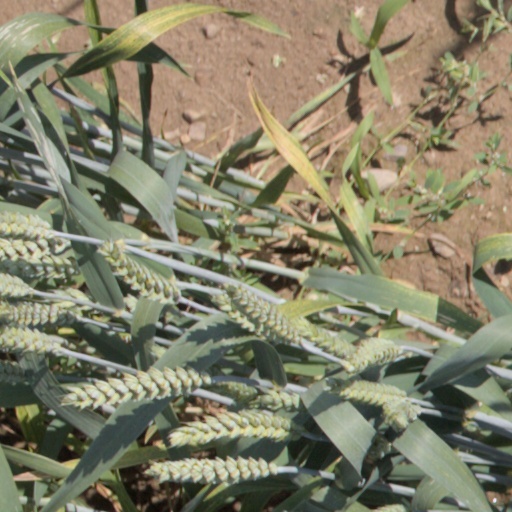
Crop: wheat